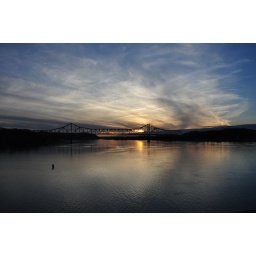
sunset through silver bridge over Ohio river